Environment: lab
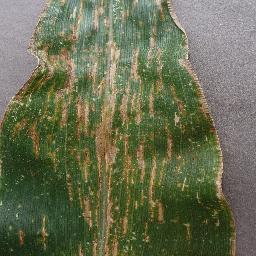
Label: gray_leaf_spot